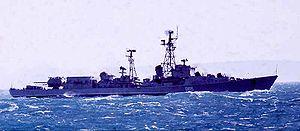
La classe Kildine est une classe de quatre destroyers lance-missiles en service dans la marine soviétique durant la guerre froide. Construits dans les années 1950, trois d'entre eux sont modernisés dans les années 1970 avant d'être retirés du service à la fin des années 1980.